Anglo-Saxon brooches

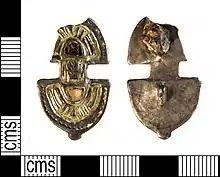
Equal armed brooch

Equal-arm brooches typically have identically shaped and sized head and feet. They are inspired by similarly designed Roman brooches. In the Early Anglo-Saxon time period, equal arms have triangular head and feet. The three styles of equal armed brooches are: wide, long and Anglian. The wide equal-arm is a large brooch with a triangular head and foot, narrowing toward the bow. These brooches are often made in the Saxon Relief style. The long equal-arm brooch is a much longer than wide brooch compared to the other two equal-arm styles. The terminals generally taper away from the bow, which is different from the wide and Anglian equal-arm. The Anglian style is not common. The name indicates where the brooch is generally found, East Anglia. The Anglian equal-arm brooch generally has no decoration.